World of Color

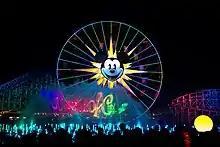
The "World of Color" logo projected via laser onto a mist screen

Early plans also called for a small orange fountain, named Little Squirt, that was meant to embody Walt Disney's artistic and mischievous spirit, and appear throughout the show. Instead, during the post-show, after all the other fountains turn off, the little orange fountain remains on for a couple seconds as it bows to the audience, then disappears.